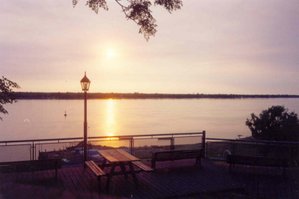
Paraná
Paraná River ved  Rosario i Argentina
Paraná er med 3.940 km og et afvandingsområde på 3,5 mio. km² den næstlængste flod i Sydamerika efter Amazonfloden.